Clarence E. Willard

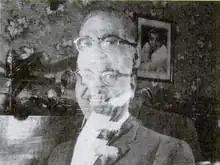
Photograph of Willard from the December 3, 1956 issue of "Life" magazine, published with a double exposure effect to show the extent of his "growing" ability.

Clarence E Willard (1882 – July 31, 1962) was an American vaudeville performer. After carrying out stretching exercises, Willard found he was able to increase his height at will by and also elongate his arms and legs. He developed this into a freak show act under the name "The Man Who Grows". From around 1910 Willard performed in vaudeville in the United States and was also claimed to have performed at the Berlin Wintergarten theatre. He became associated with Robert Ripley, performing at the "Believe It or Not!" odditoriums and appearing in a short film. Willard appeared at the 1936–37 Great Lakes Exposition in Cleveland, Ohio, and later ran a restaurant in Alameda, California.